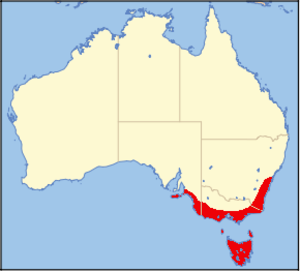
Le Diamant queue-de-feu, dit aussi Diamant à queue-de-feu, est une espèce de passereaux placée dans la famille des Estrildidae.